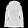
Label: Coat